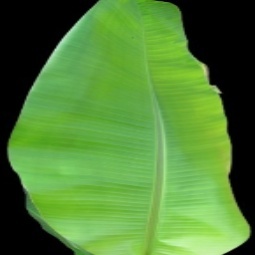
Label: Zinc